Nowhere Man (Hemon novel)

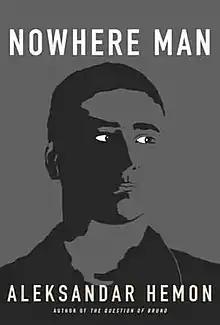
First edition cover design

Nowhere Man is a 2002 novel by Aleksandar Hemon named after the Beatles song "Nowhere Man". The novel (subtitled "The Pronek Fantasies") centers around the character of Jozef Pronek, a Bosnian refugee, who was already the subject of Hemon's novella "Blind Jozef Pronek & Dead Souls" published in his short story collection "The Question of Bruno" (2000).